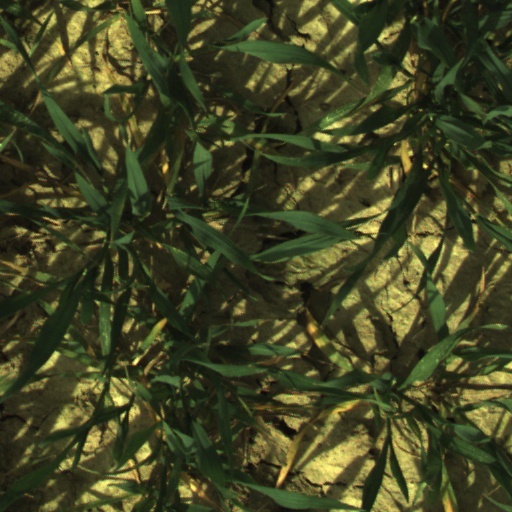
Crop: wheat